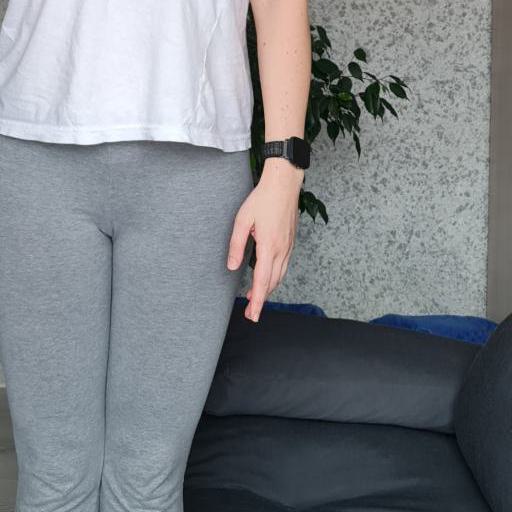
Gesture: no_gesture